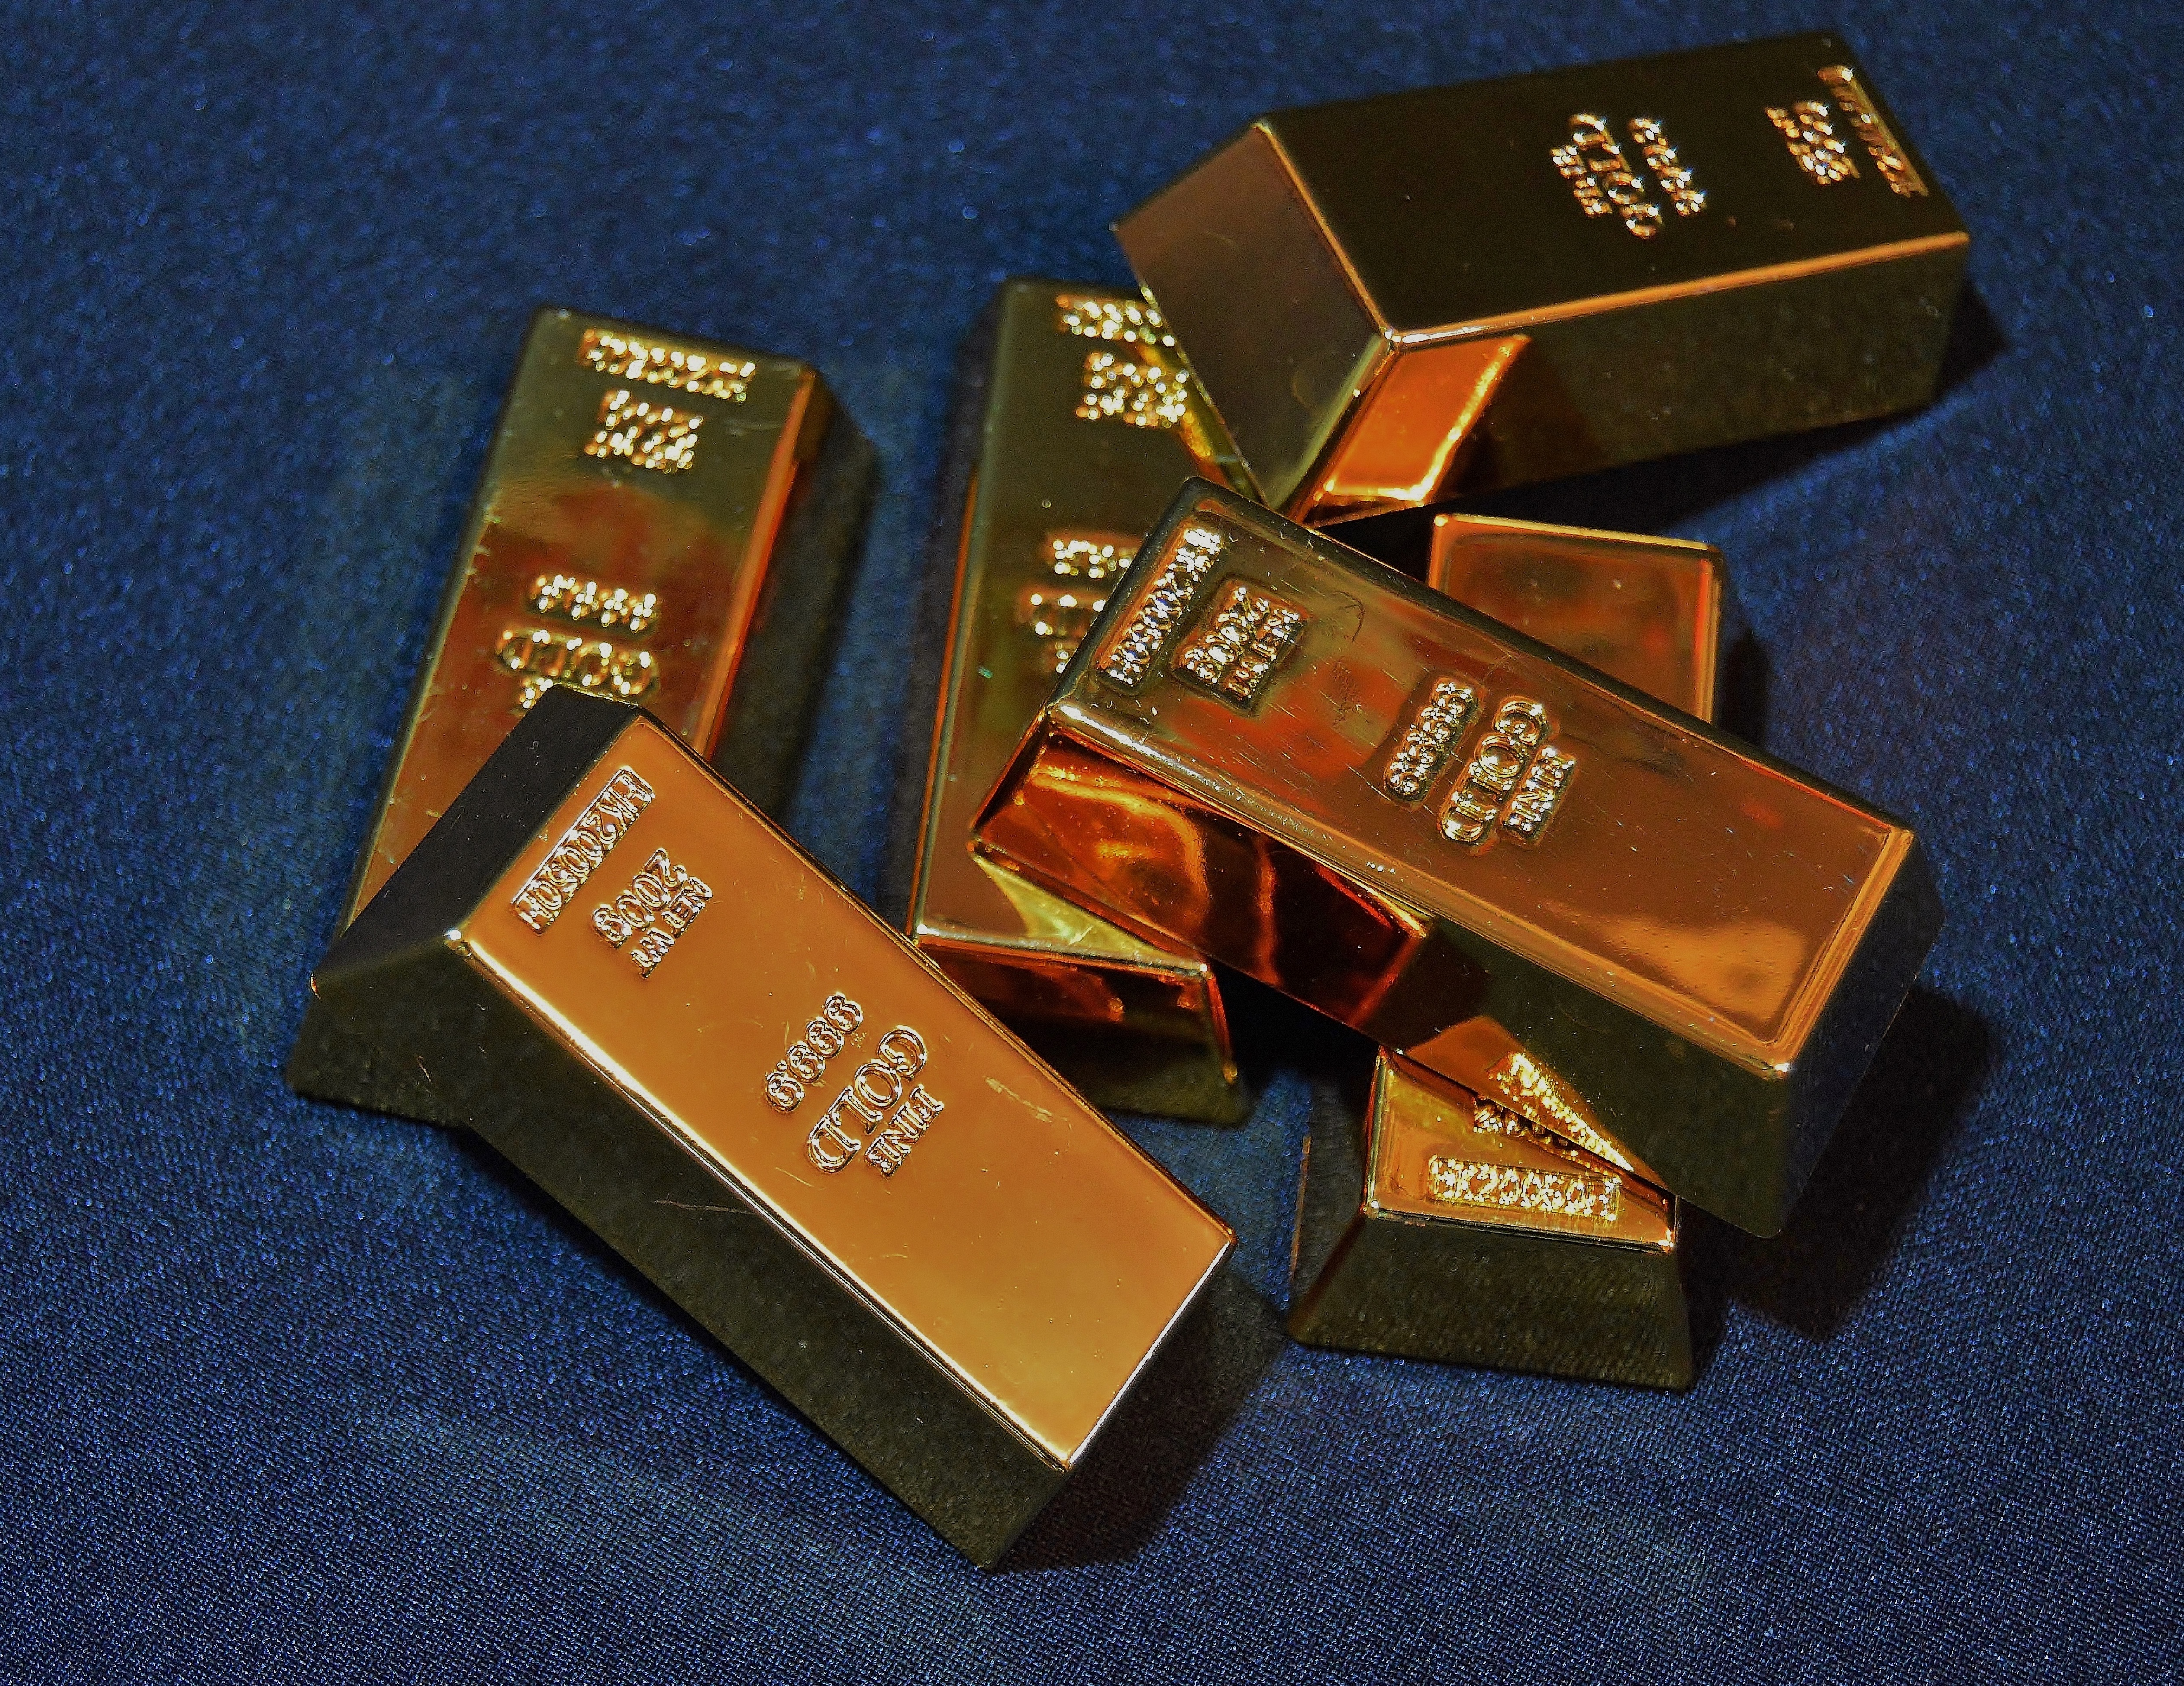
food, collection, metal, chocolate, dessert, variety, material, bars, gold, exhibition, unsorted